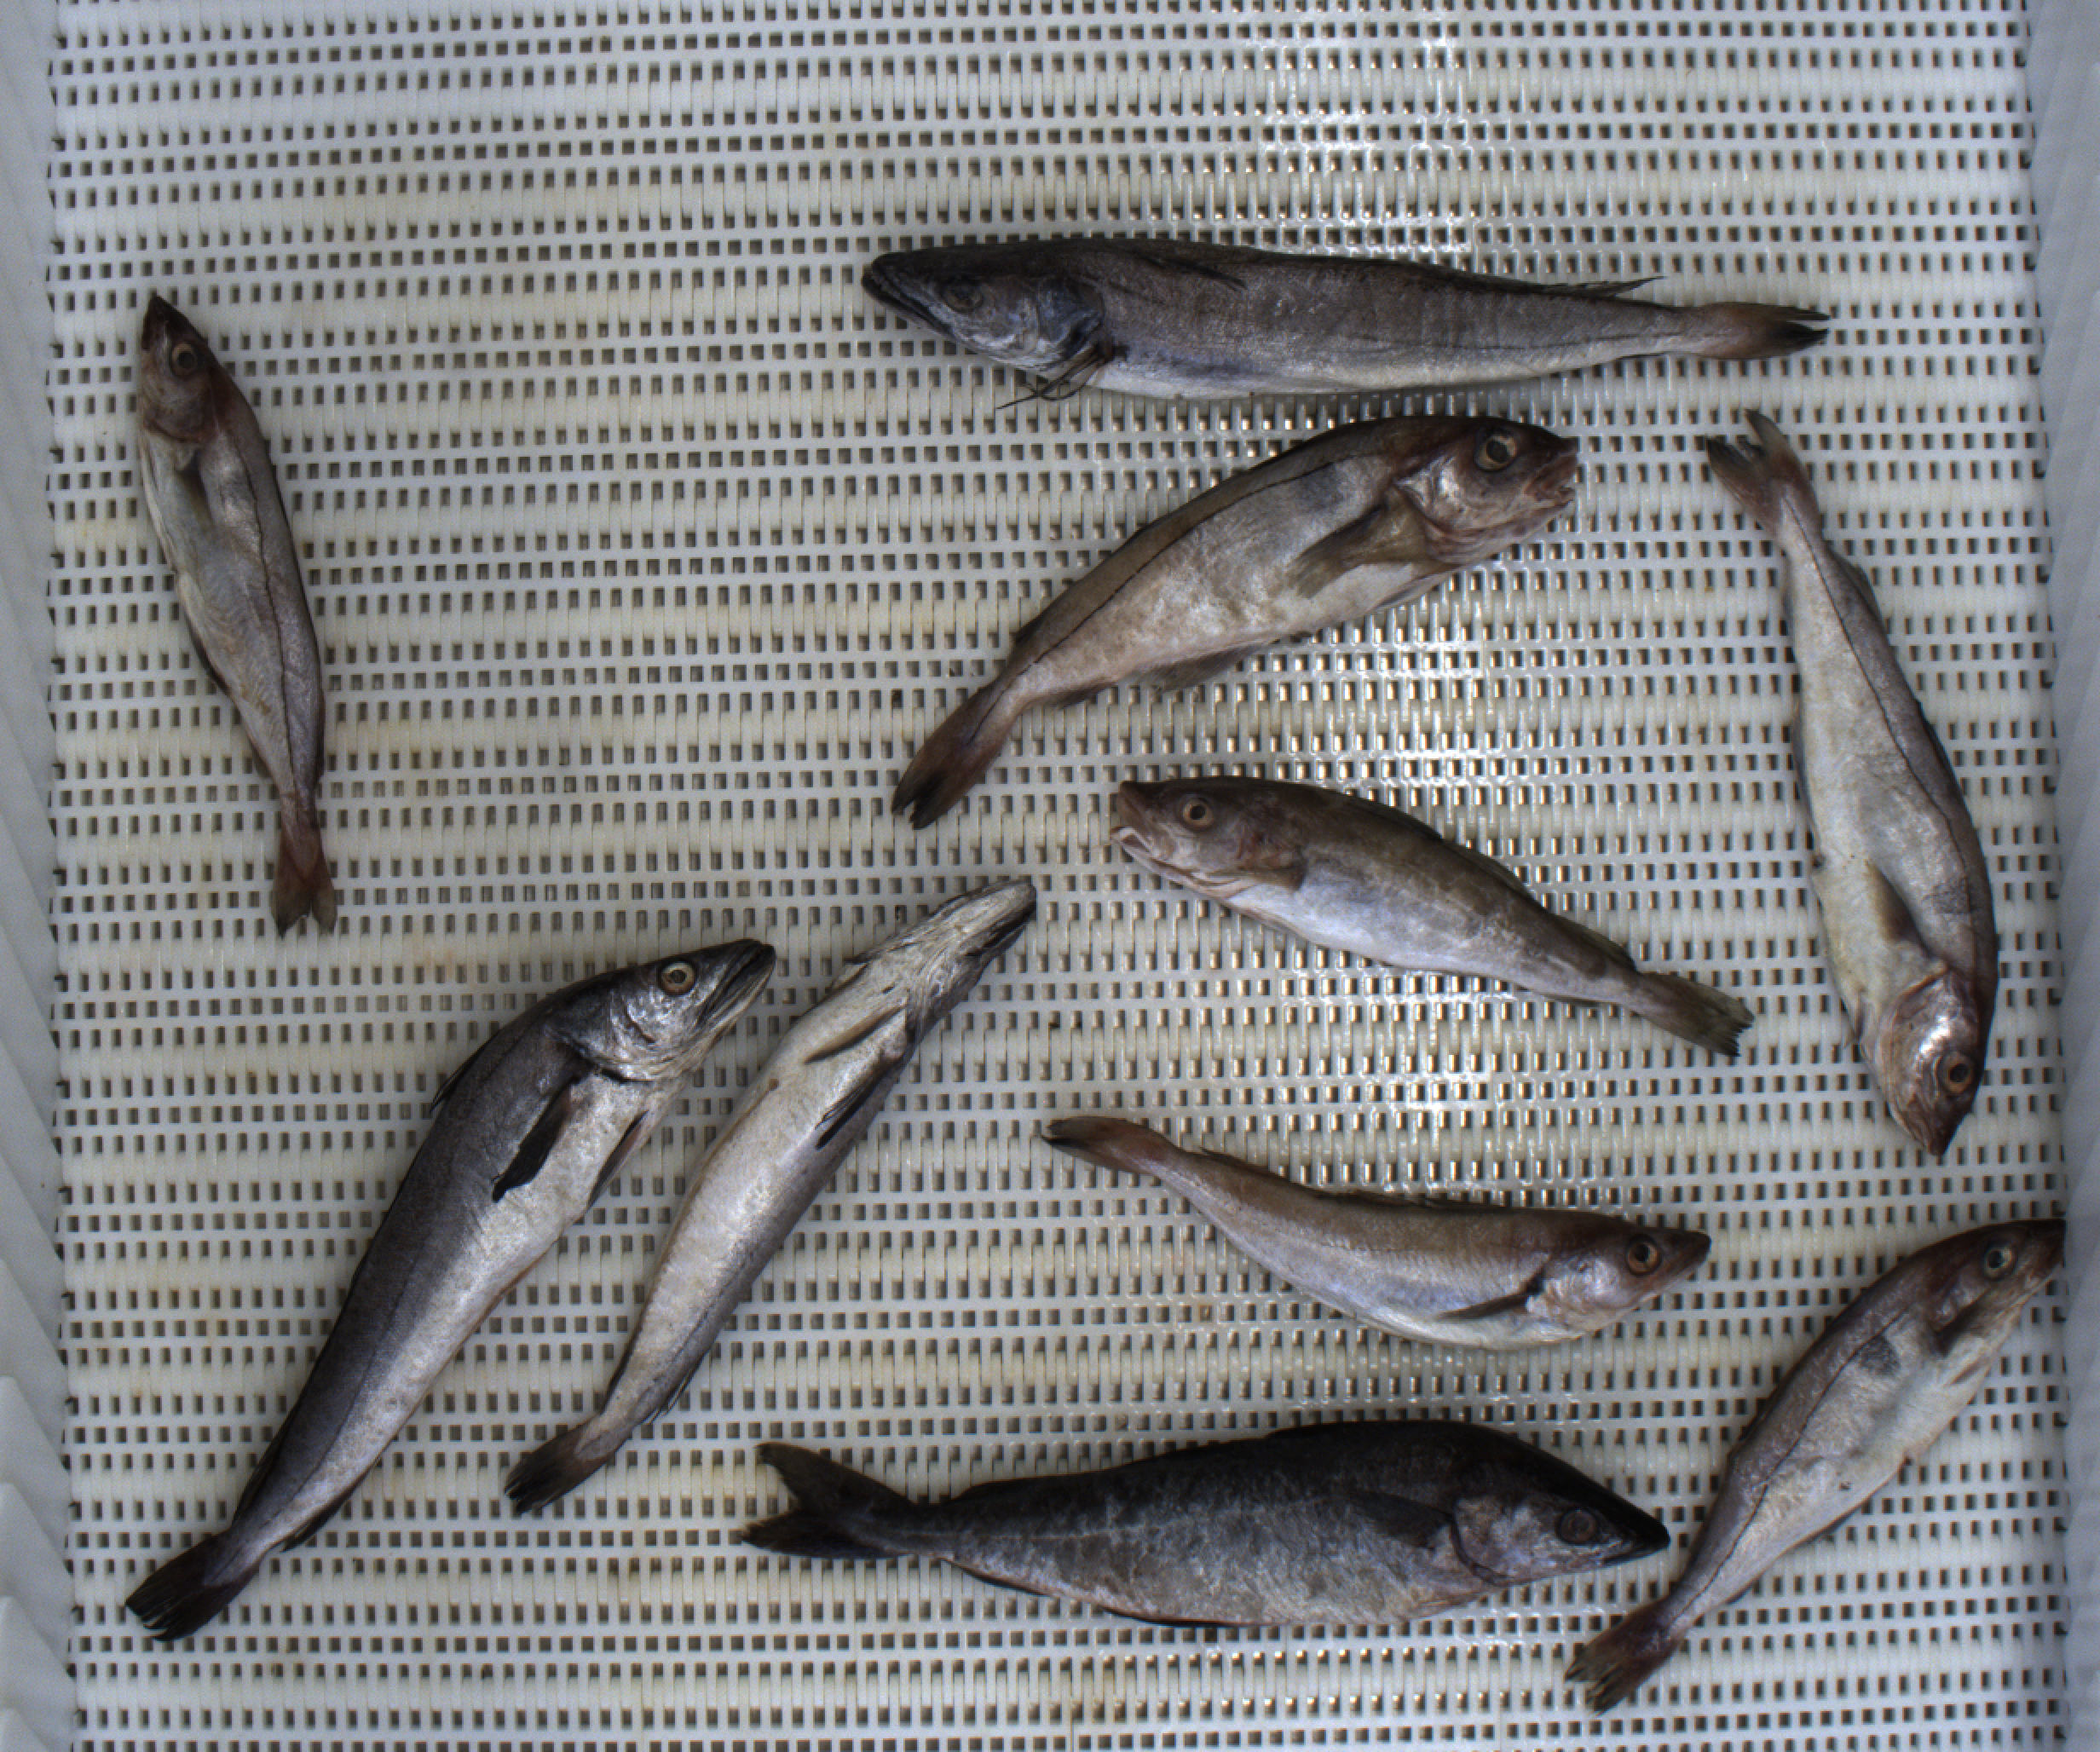
Total fish: 10
Cod: 1
Haddock: 4
Whiting: 1
Hake: 3
Horse mackerel: 0
Saithe: 1
Other: 0